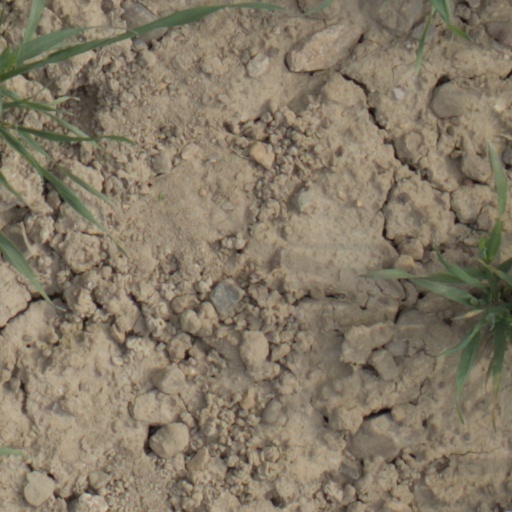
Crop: wheat